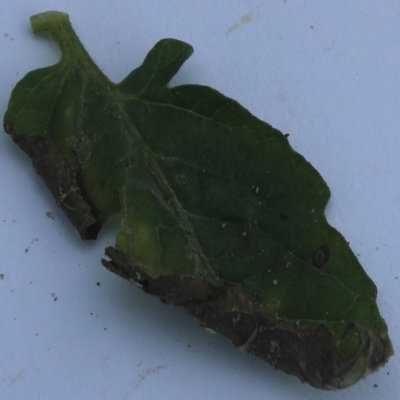
Crop: Tomato
Condition: leaf blight